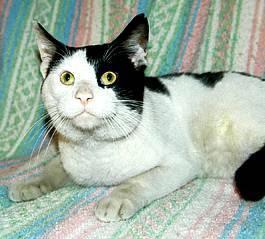
cat